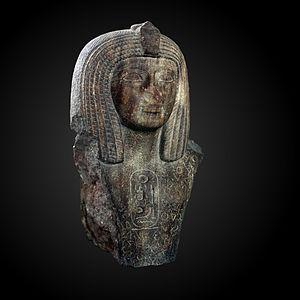
Vers 926 av. J.-C. : l’an 5 du règne de Roboam, le pharaon Chéchonq Iᵉʳ intervient en Palestine. Il marche sur Gaza, Gézer, Rubute, Ayyalôn, Qiryatayim, Beth-Horon, Gabaon… Selon la Bible, le roi de Juda Roboam se soumet et paie un lourd tribut tiré des trésors du temple et du palais royal. Les Égyptiens se tournent alors vers le nord, détruisent Sichem, passent le Jourdain au gué de Damyeh et atteignent Pénuel où Jéroboam s’était réfugié. Ils remontent le Jourdain jusqu’à Beït Shéan et reviennent par la vallée de Jezréel, Megiddo où ils érigent une stèle et la plaine du Sharon, pendant qu’un détachement détruit les places fortes du Néguev. Toujours selon la Bible, Roboam profite ensuite de l’affaiblissement d’Israël pour l’attaquer, guerre qui continue après sa mort. Jéroboam, installé à Tirzah, résiste assez bien aux tentatives de reconquête de Roboam.